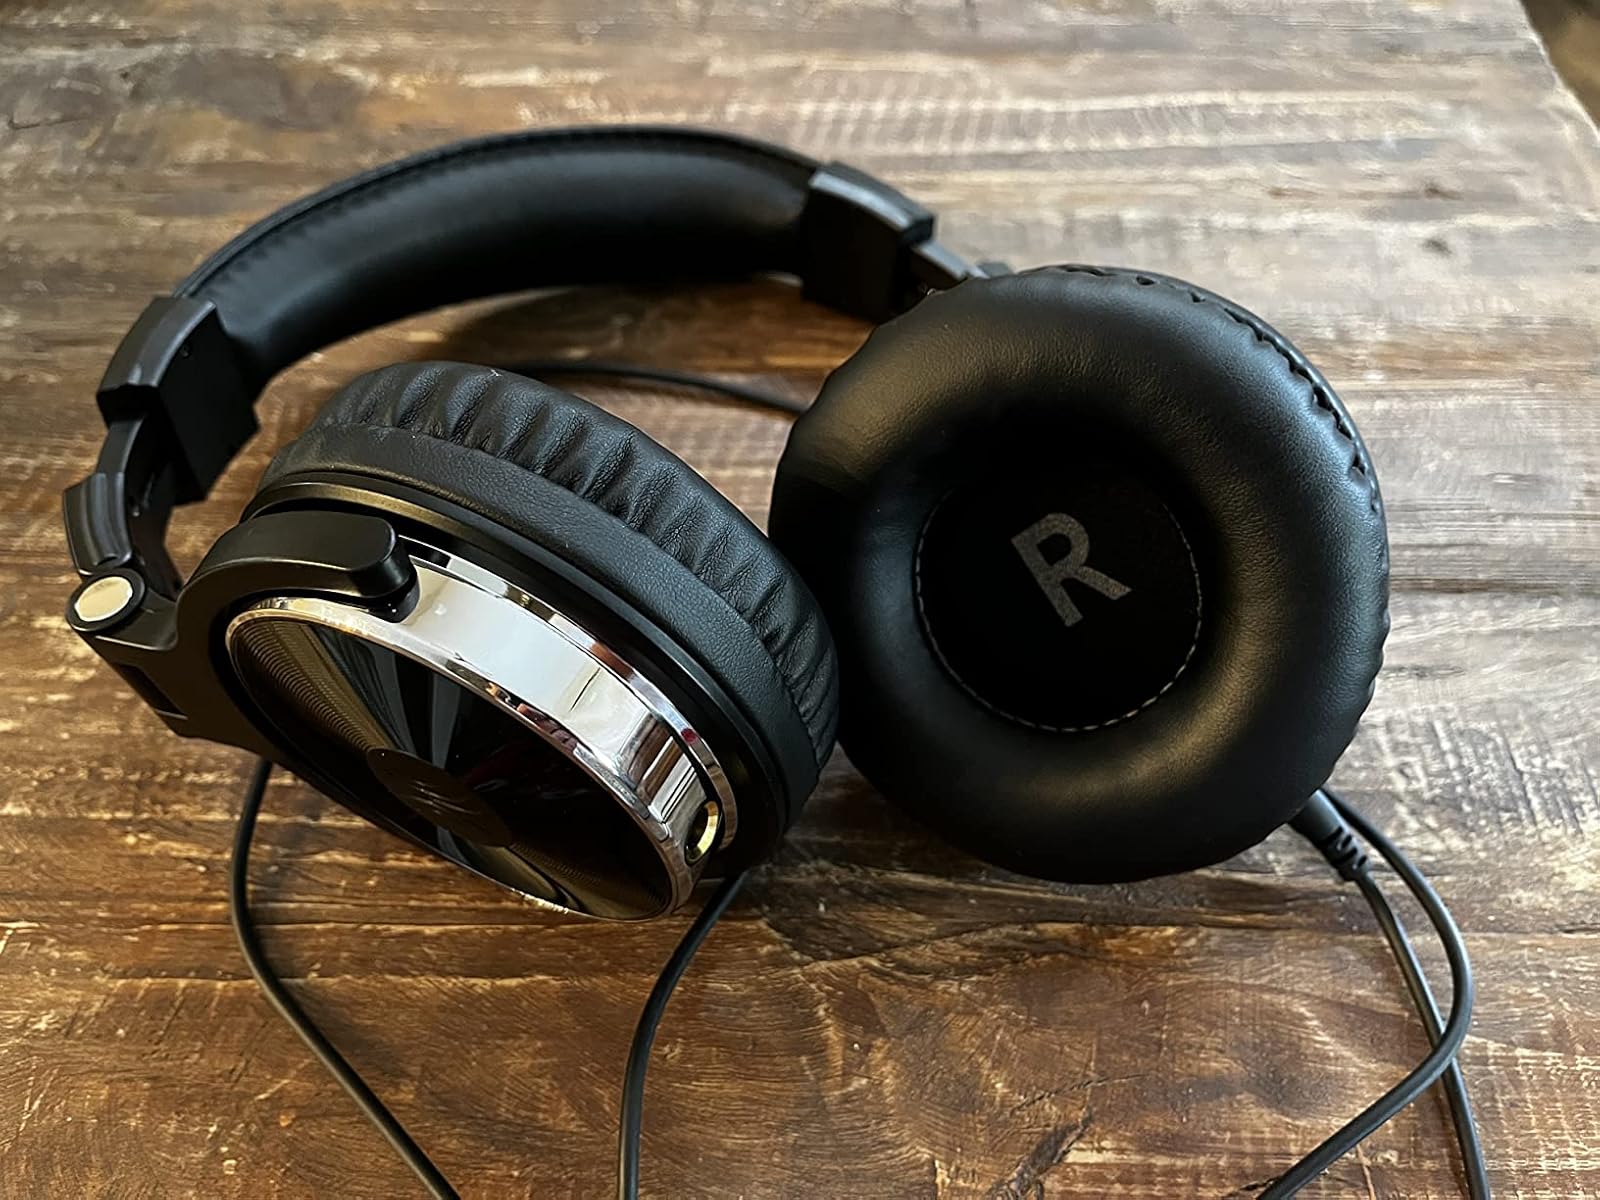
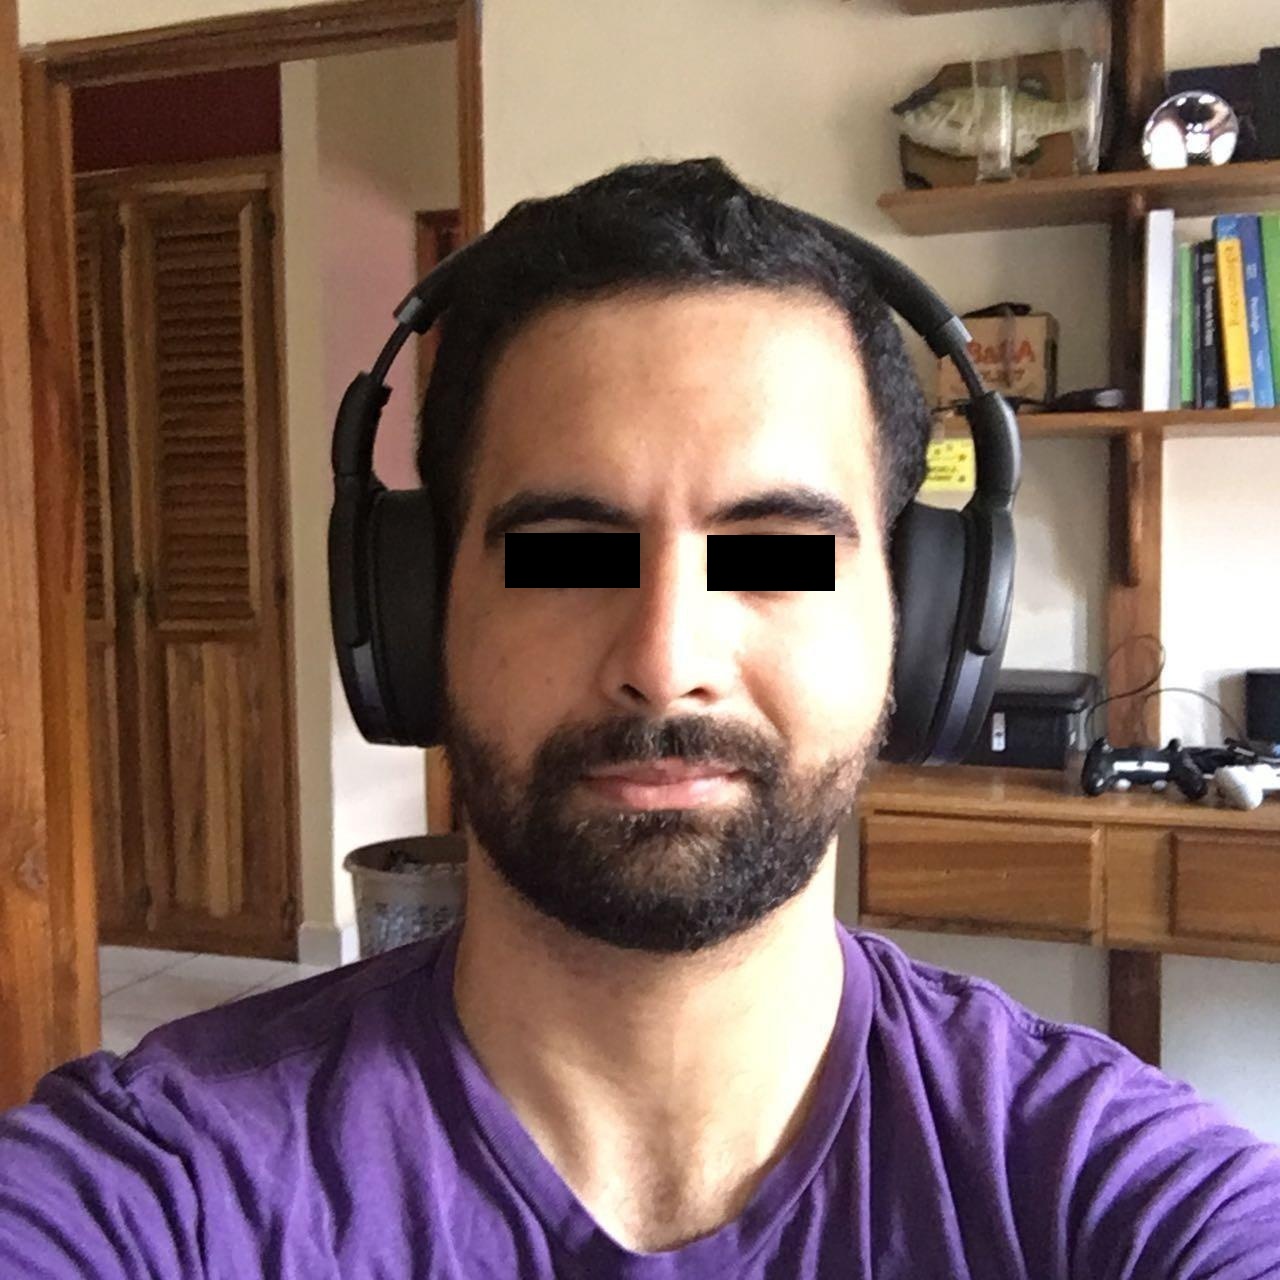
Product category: headphones
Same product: no